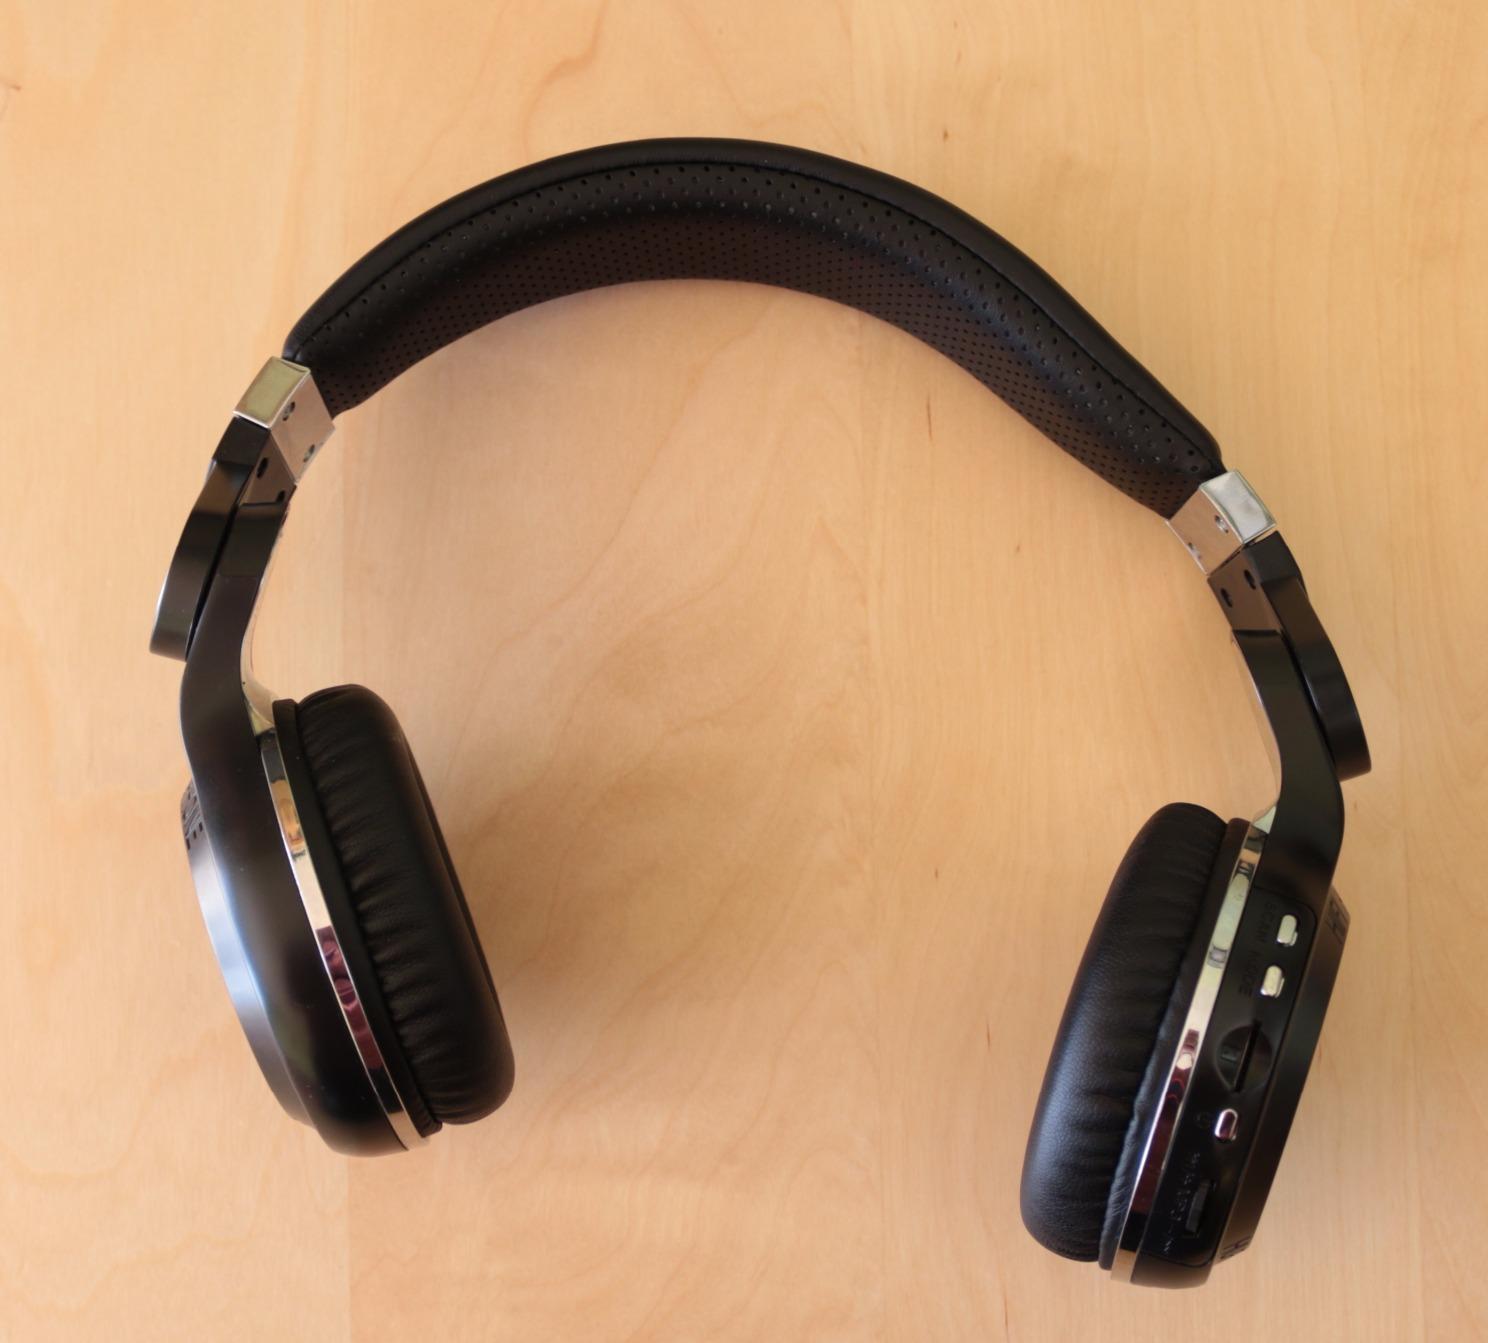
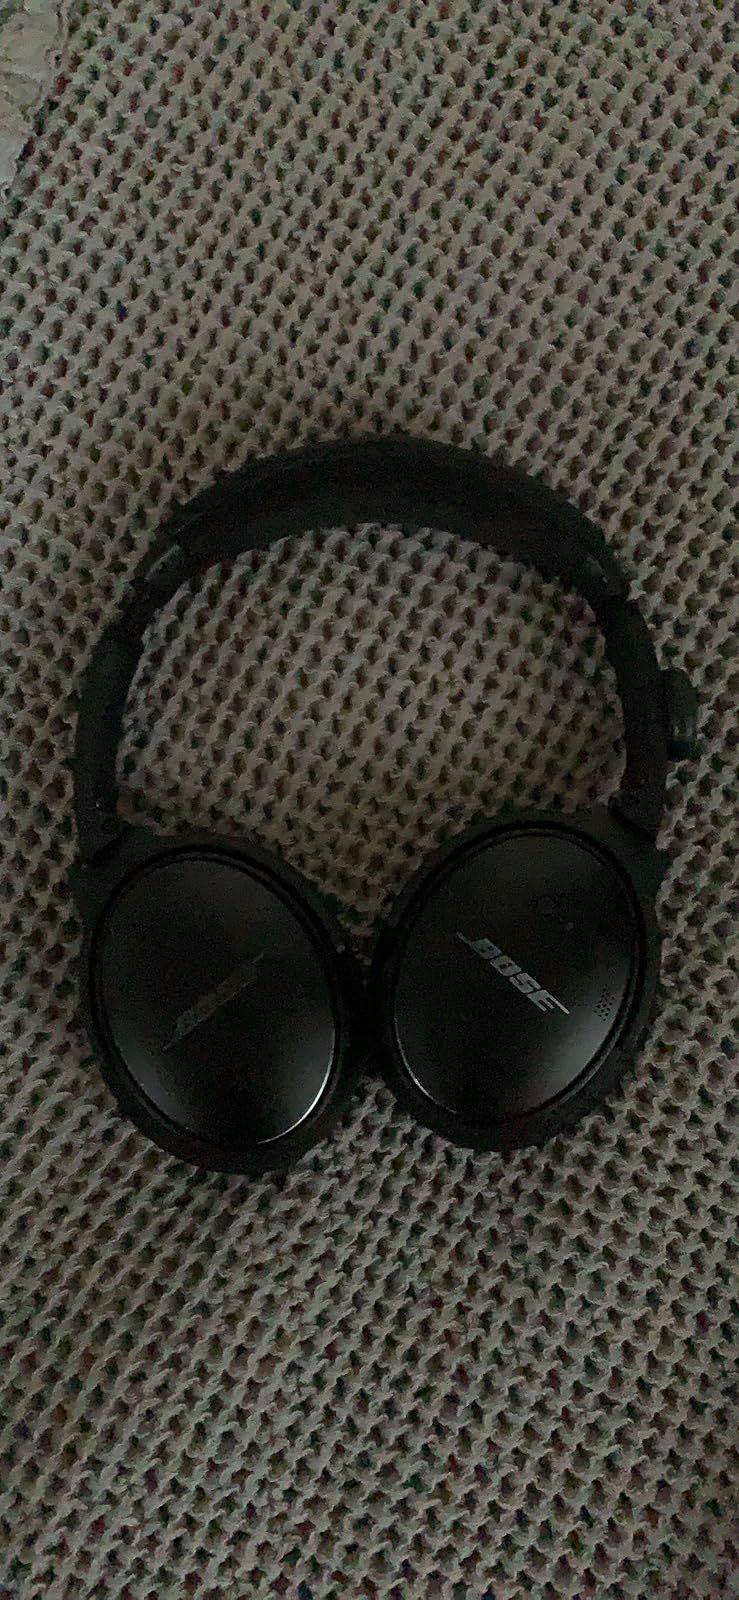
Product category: headphones
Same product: no